Severn bore

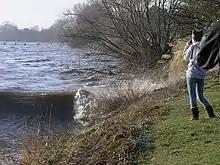
This bore, near the Severn Bore Inn, was smaller than predicted.

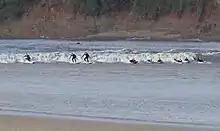
Surfers riding the Severn bore

The largest bores occur around the times of the equinoxes but smaller ones can be seen throughout the year. There are about 260 bores in each year occurring twice a day on 130 days. Because the bores are associated with the phases of the moon, one occurs between 7 a.m. and noon on bore days, and the other between 7 p.m. and midnight GMT, with the largest bores occurring between 9 and 11 in both the morning and evening. Maximum bores occur between one and three days after new and full moons, and smaller ones on the days that precede and follow the maxima.